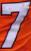
Number: 7